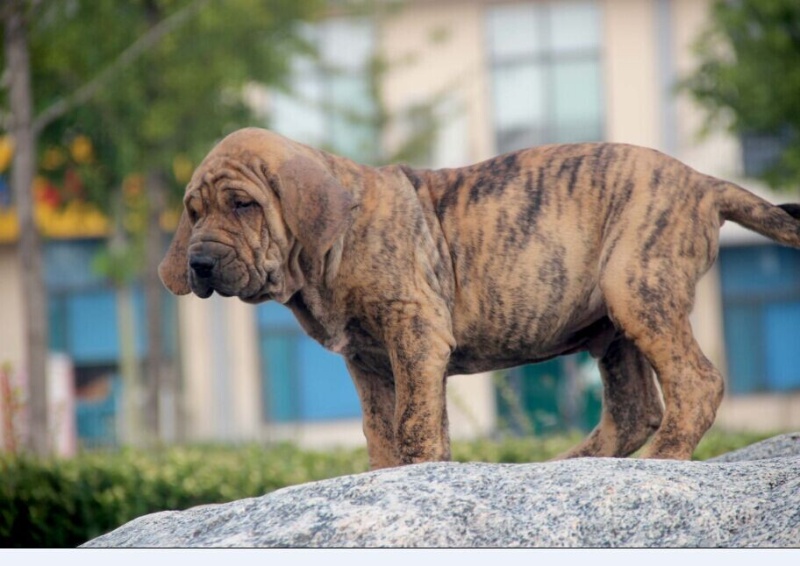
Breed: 220-n000032-Fila_Braziliero